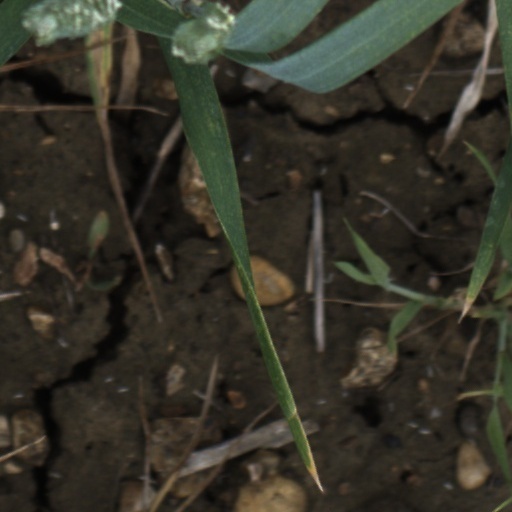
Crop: wheat